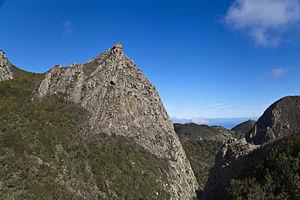
Le parc national de Garajonay est un parc national créé en 1981 situé dans l'île de La Gomera dans les Îles Canaries. Son territoire, d'une superficie de 3 986 hectares, couvre plus de 10% de l'île et se trouve sur tout ou partie des six communes de l'île, dont il occupe le centre et certaines zones au nord. Il a été déclaré patrimoine de l'humanité en 1986. Le parc est également depuis 2012 Réserve de biosphère avec toute l'île.